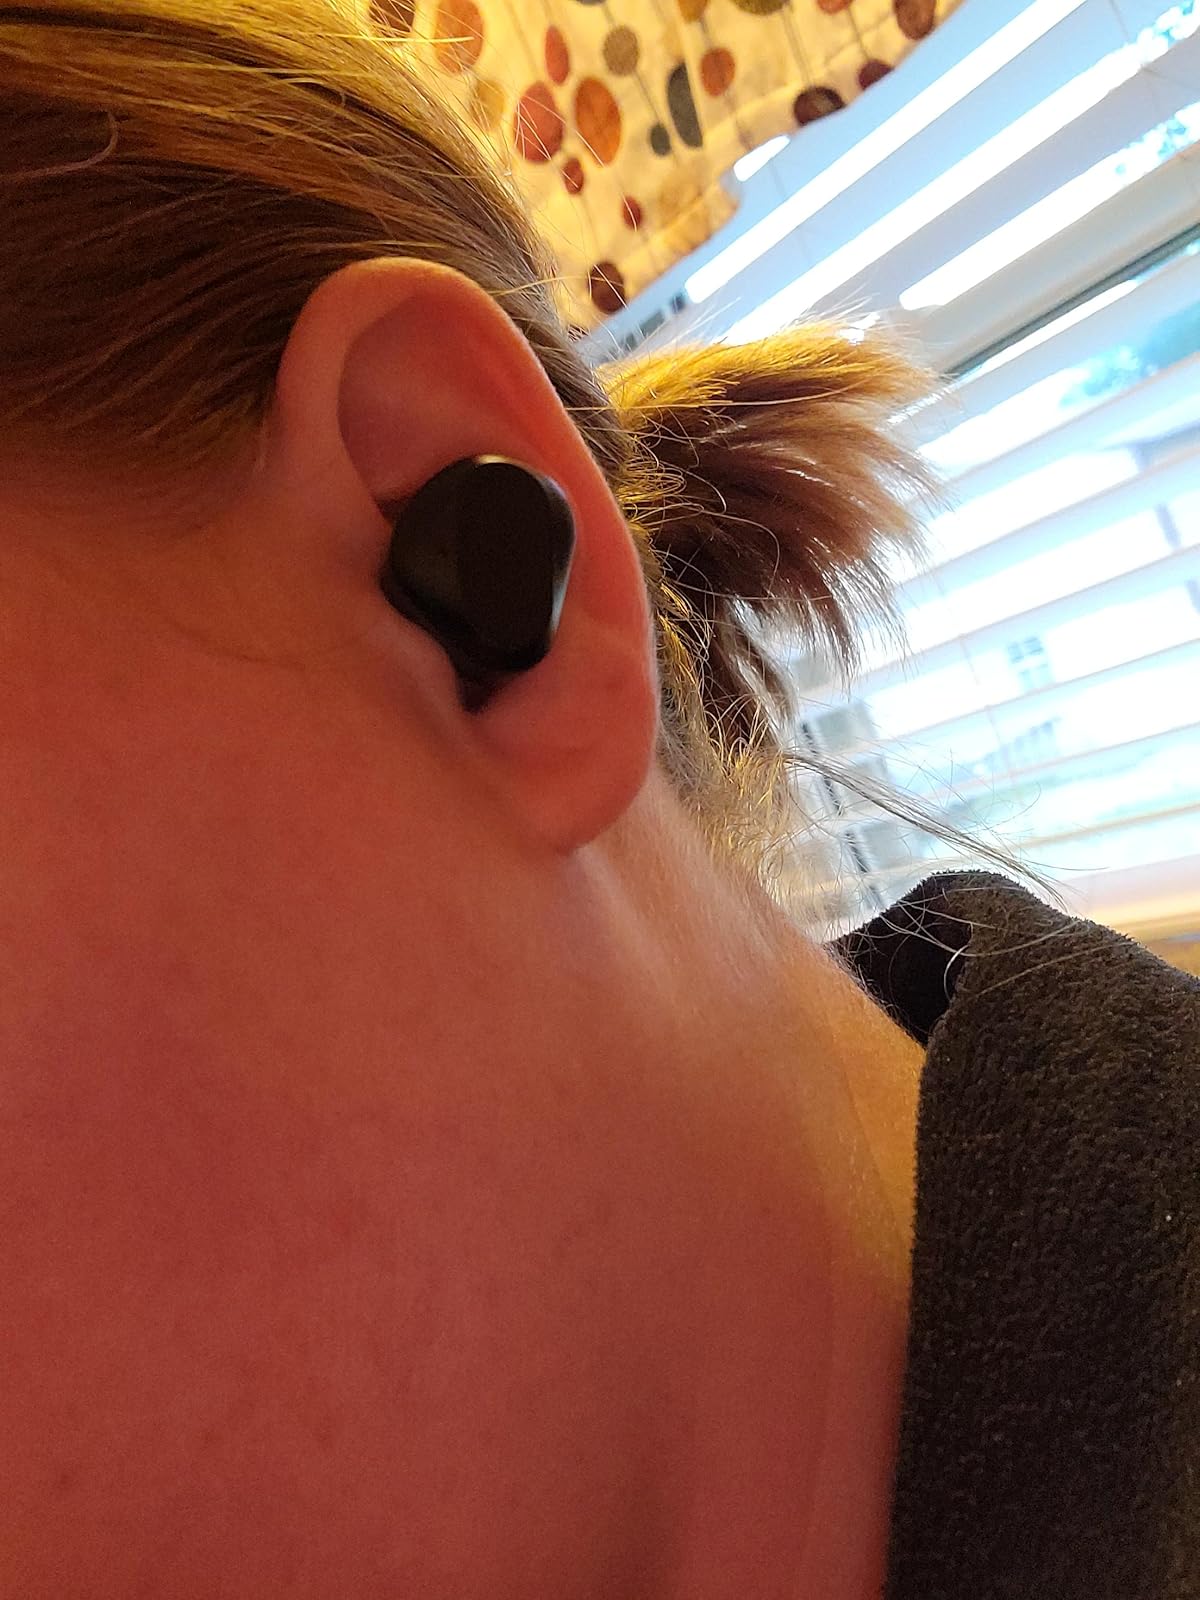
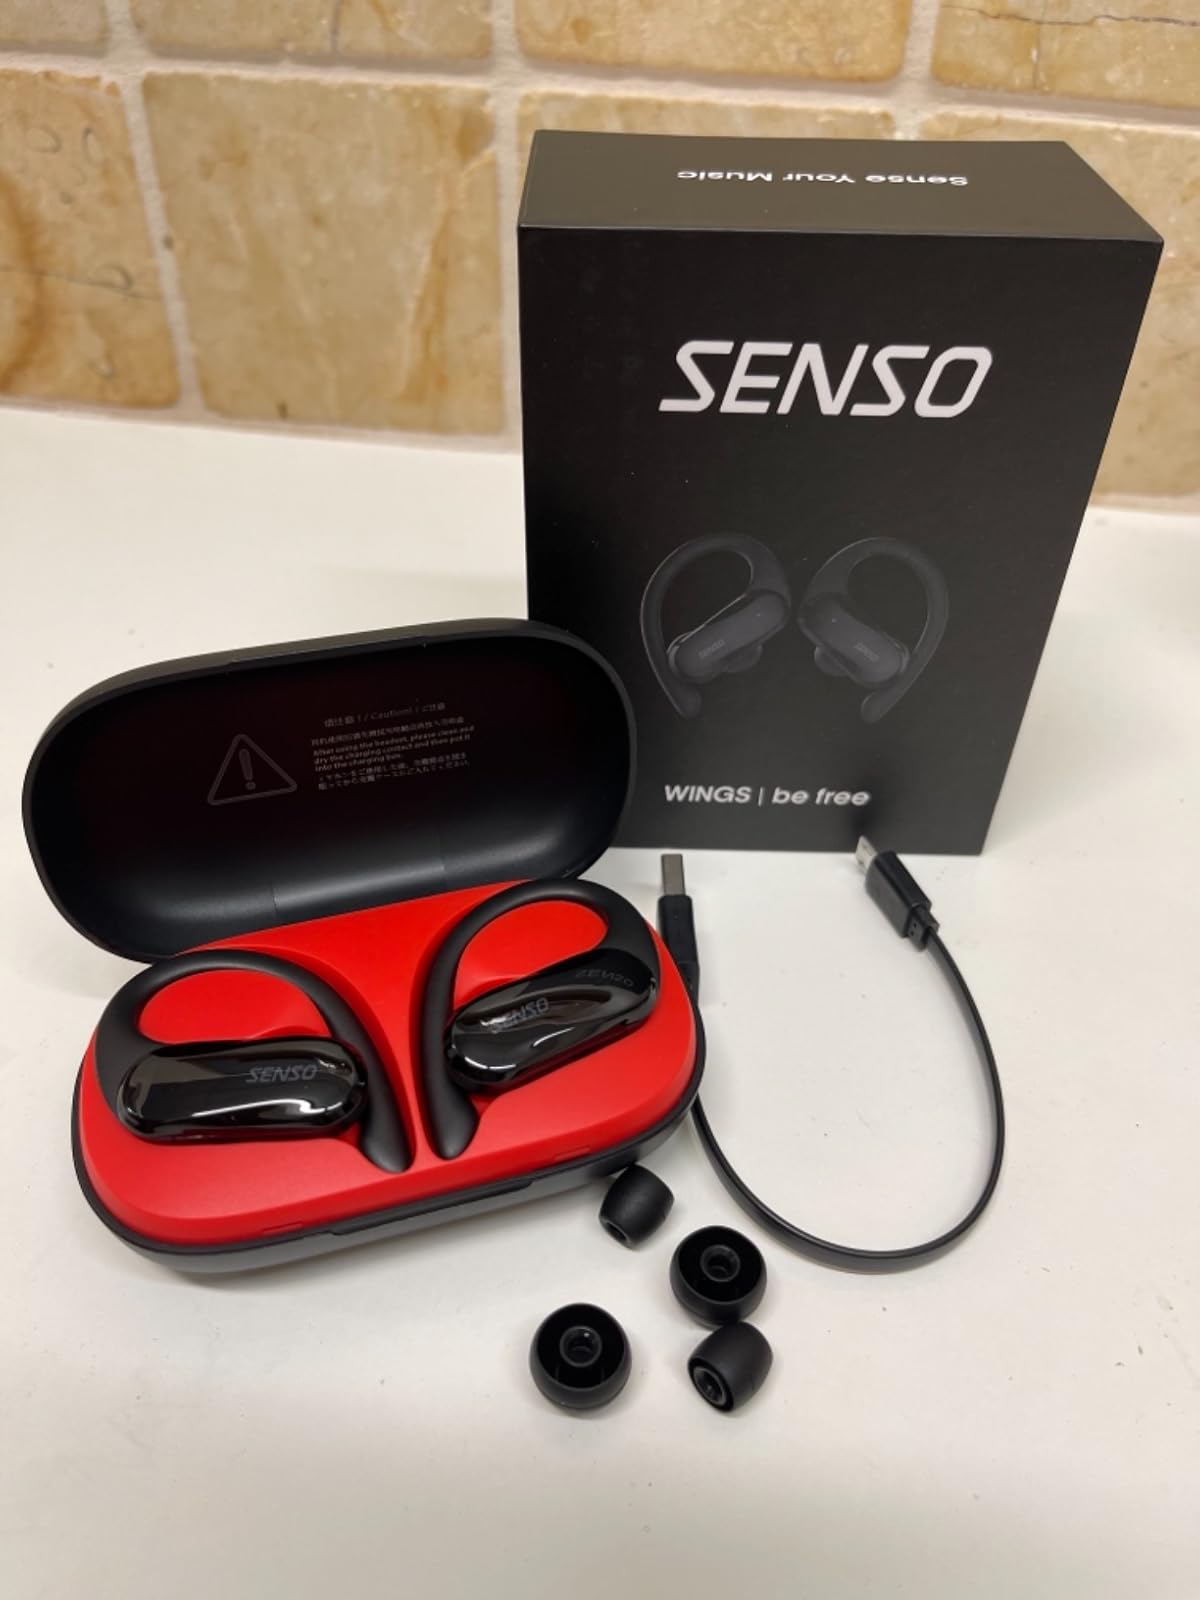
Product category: earbuds
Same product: no